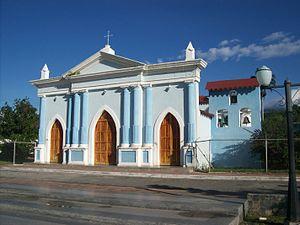
San Pablo est le chef-lieu de la municipalité d'Arístides Bastidas dans l'État d'Yaracuy au Venezuela.